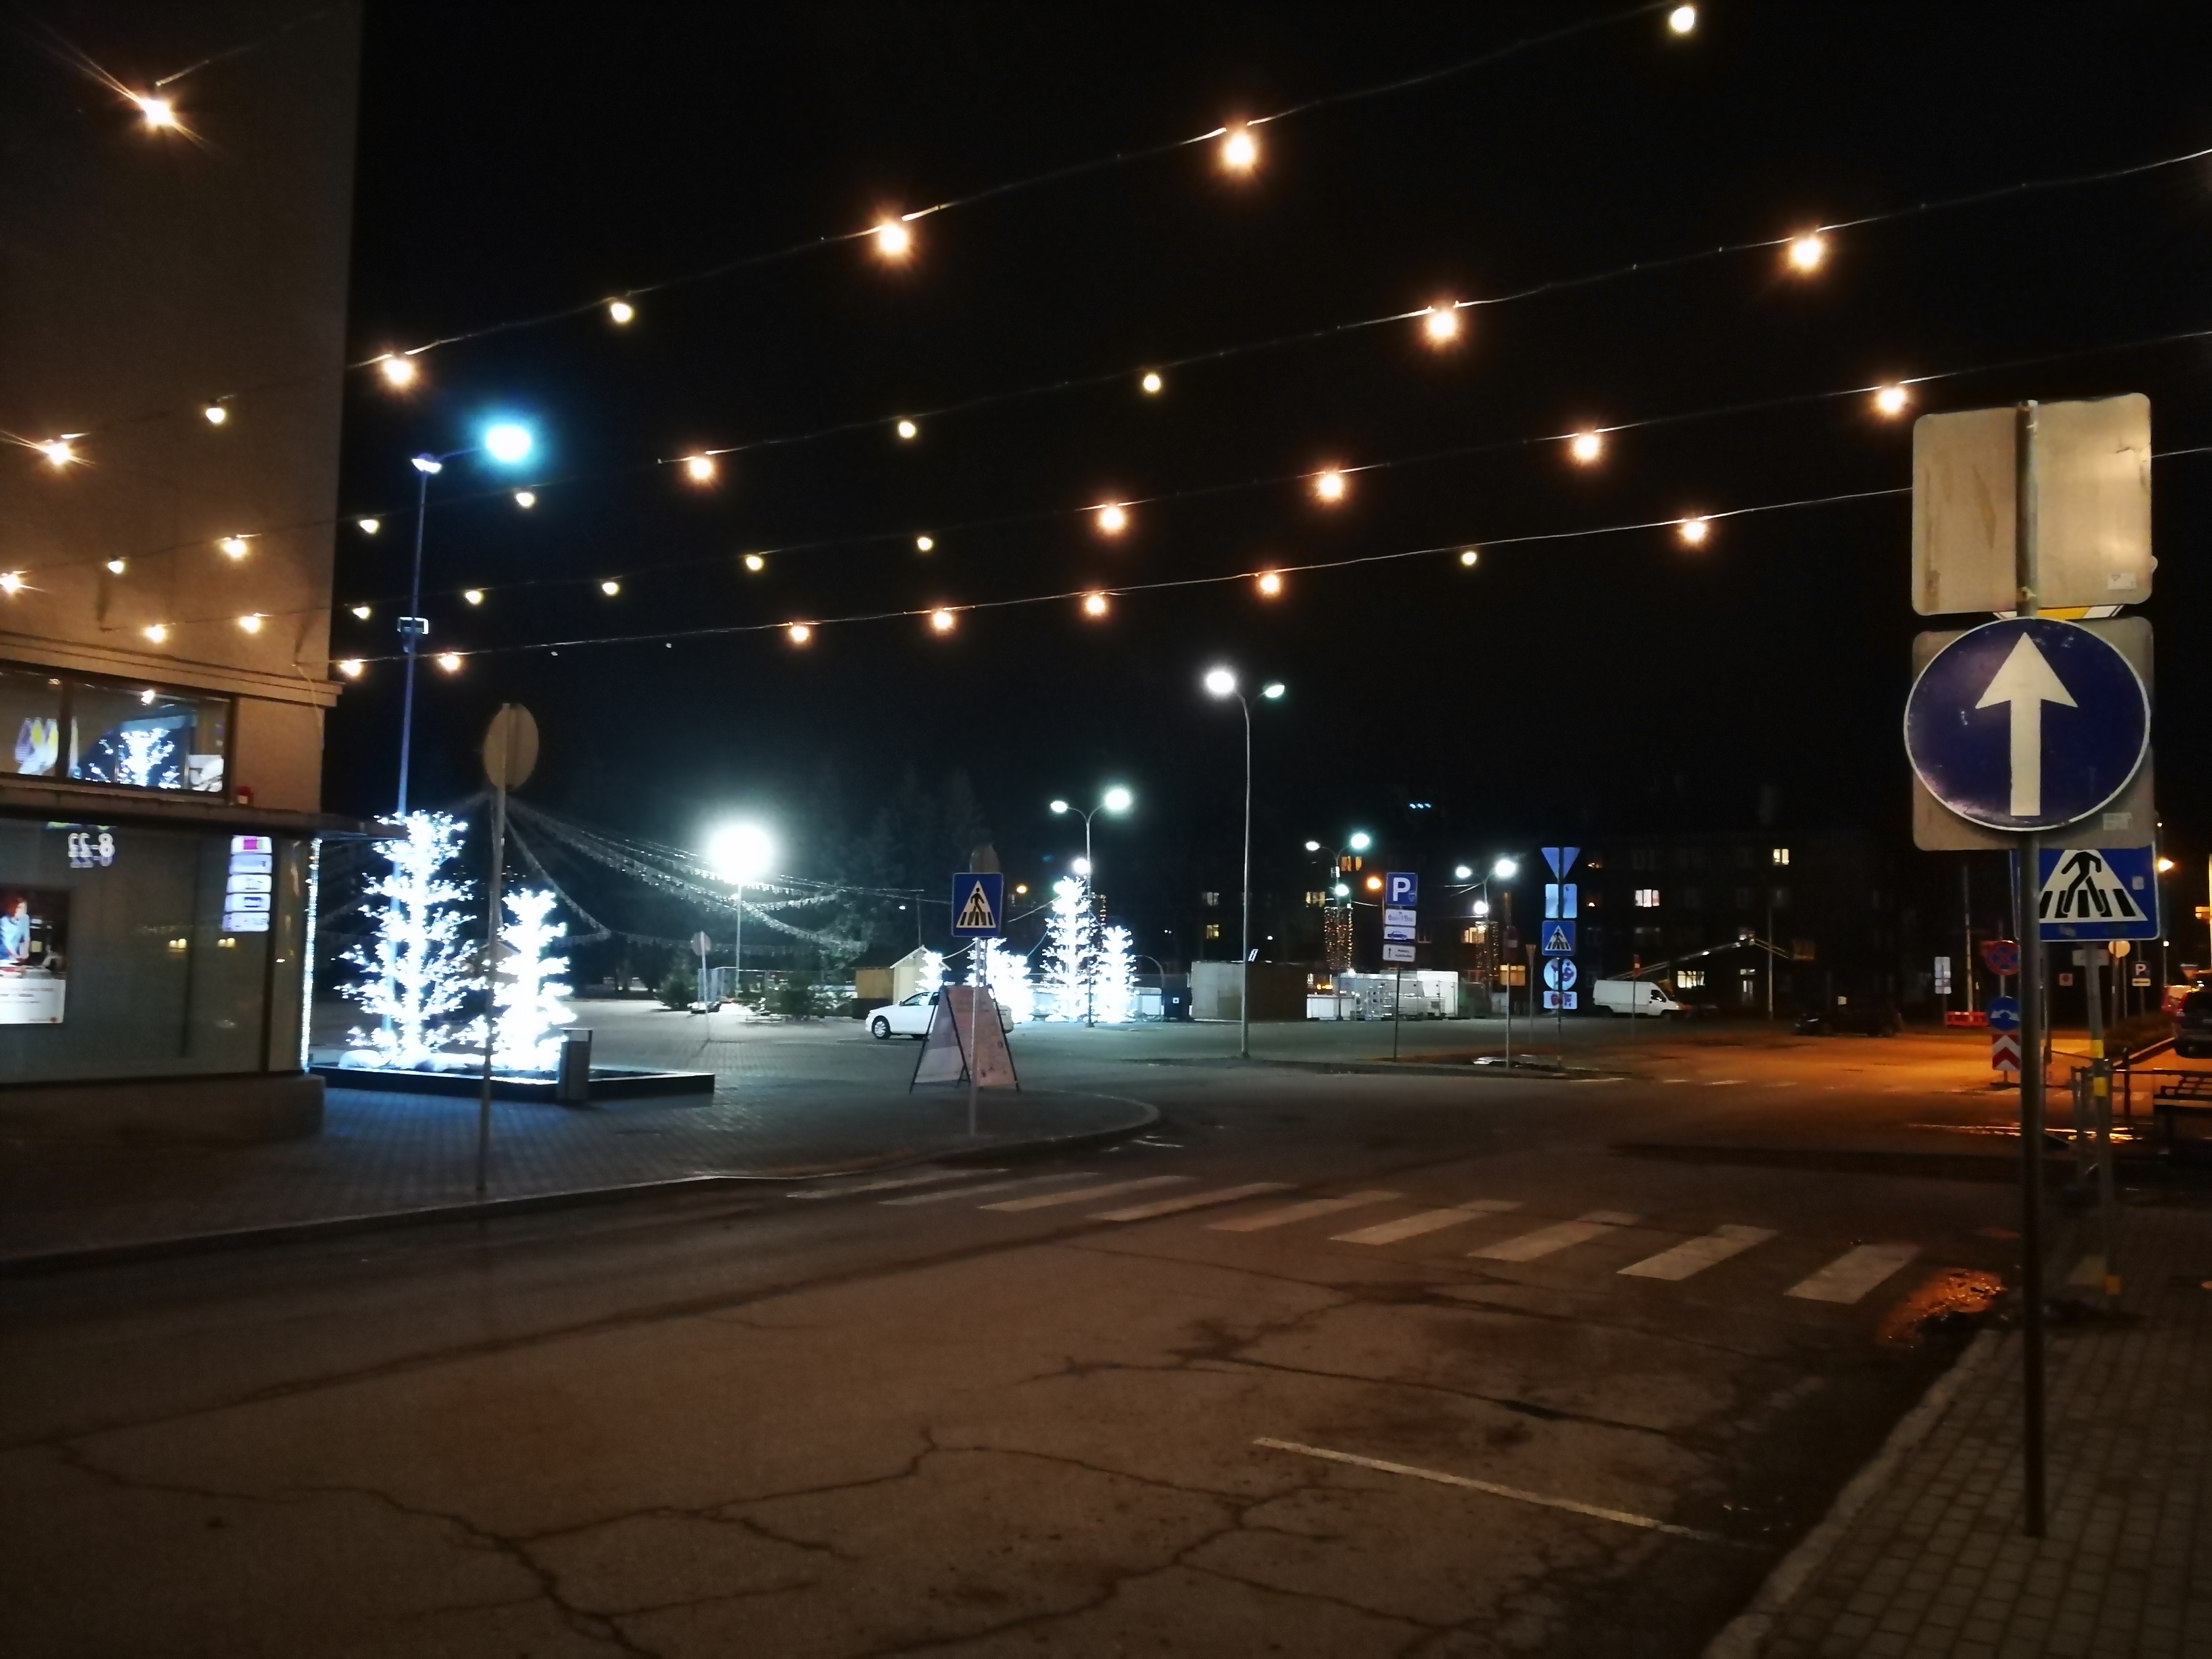
night, light, lighting, sky, street light, building, metropolitan area, electricity, midnight, automotive lighting, light fixture, darkness, city